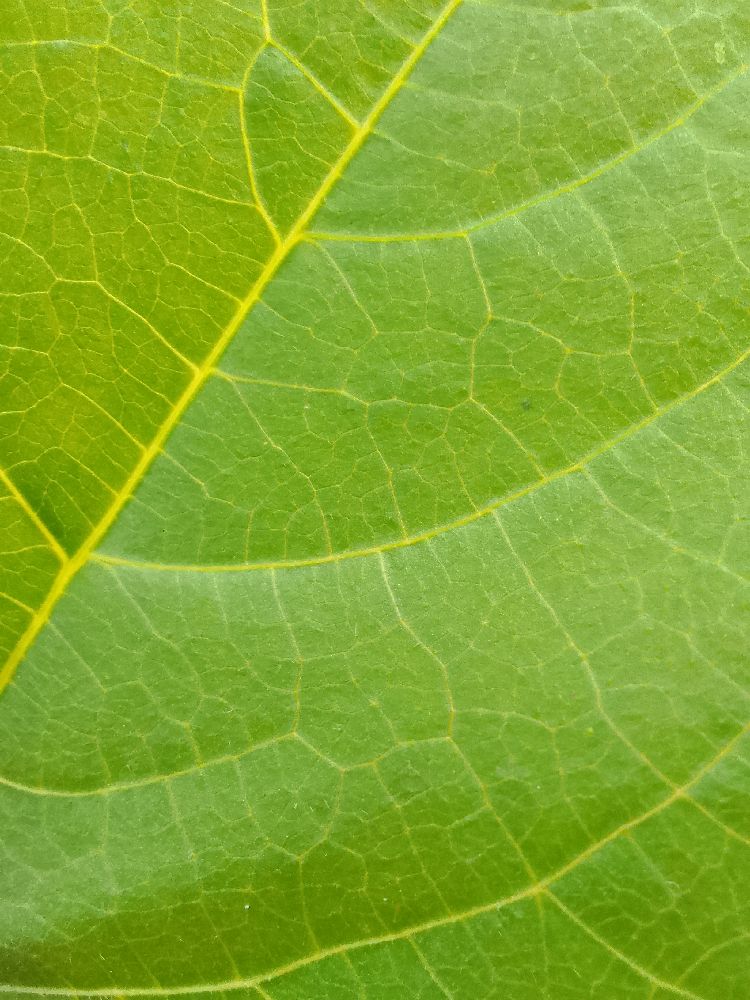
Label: healthy